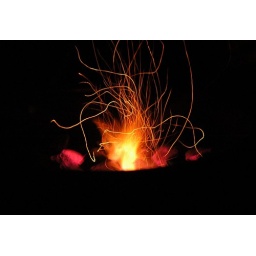
BBQ with Ingrid and Wolfgang on the roof of their building in Harlem...